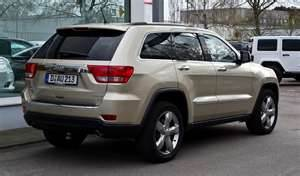
Car model: 2012 Jeep Grand Cherokee SUV